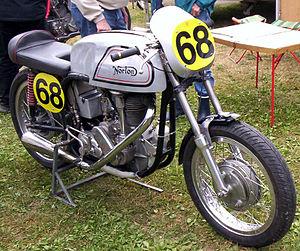
La Norton Manx était une moto de course monocylindre quatre-temps de 350 cm³ et 500 cm³. Évolution d'un moteur simple arbre à cames en tête né en 1929, les dernières Norton Manx ont été vendues en 1963, l'usine ayant cessé son activité en janvier. À la suite de Colin Seeley qui produisit des Manx à partir des stocks de pièces existants, plusieurs entrepreneurs tels Andy Molnar ou les frères Summerfield ont repris la fabrication. L'aspect extérieur est inchangé mais la mécanique bénéficie évidemment des progrès de la technique de sorte que les Manx actuelles sont à la fois bien plus puissantes et plus robustes que les modèles originaux.